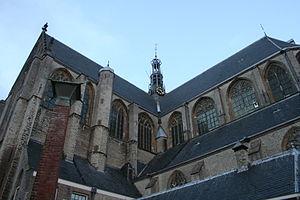
La Grande église Saint-Laurent, aussi appelée Grande église de Alkmaar est une église gothique de la fin du XVᵉ siècle située dans la ville de Alkmaar aux Pays-Bas. L'église est dédiée à Saint Laurent.